Édouard De Bièfve

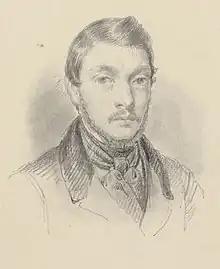
Self-portrait

Édouard De Bièfve (4 December 1808 – 7 February 1882) was a Belgian history and portrait painter. He was one of the leading representatives of the romantic movement in Belgium and his work had an important influence on the development of history painting in Germany.